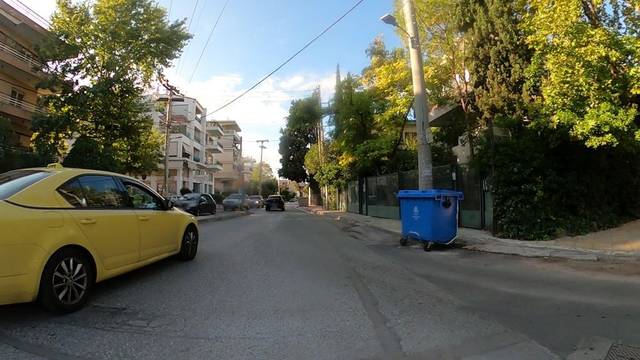
Region: Greece
Coordinates: 38.031, 23.803